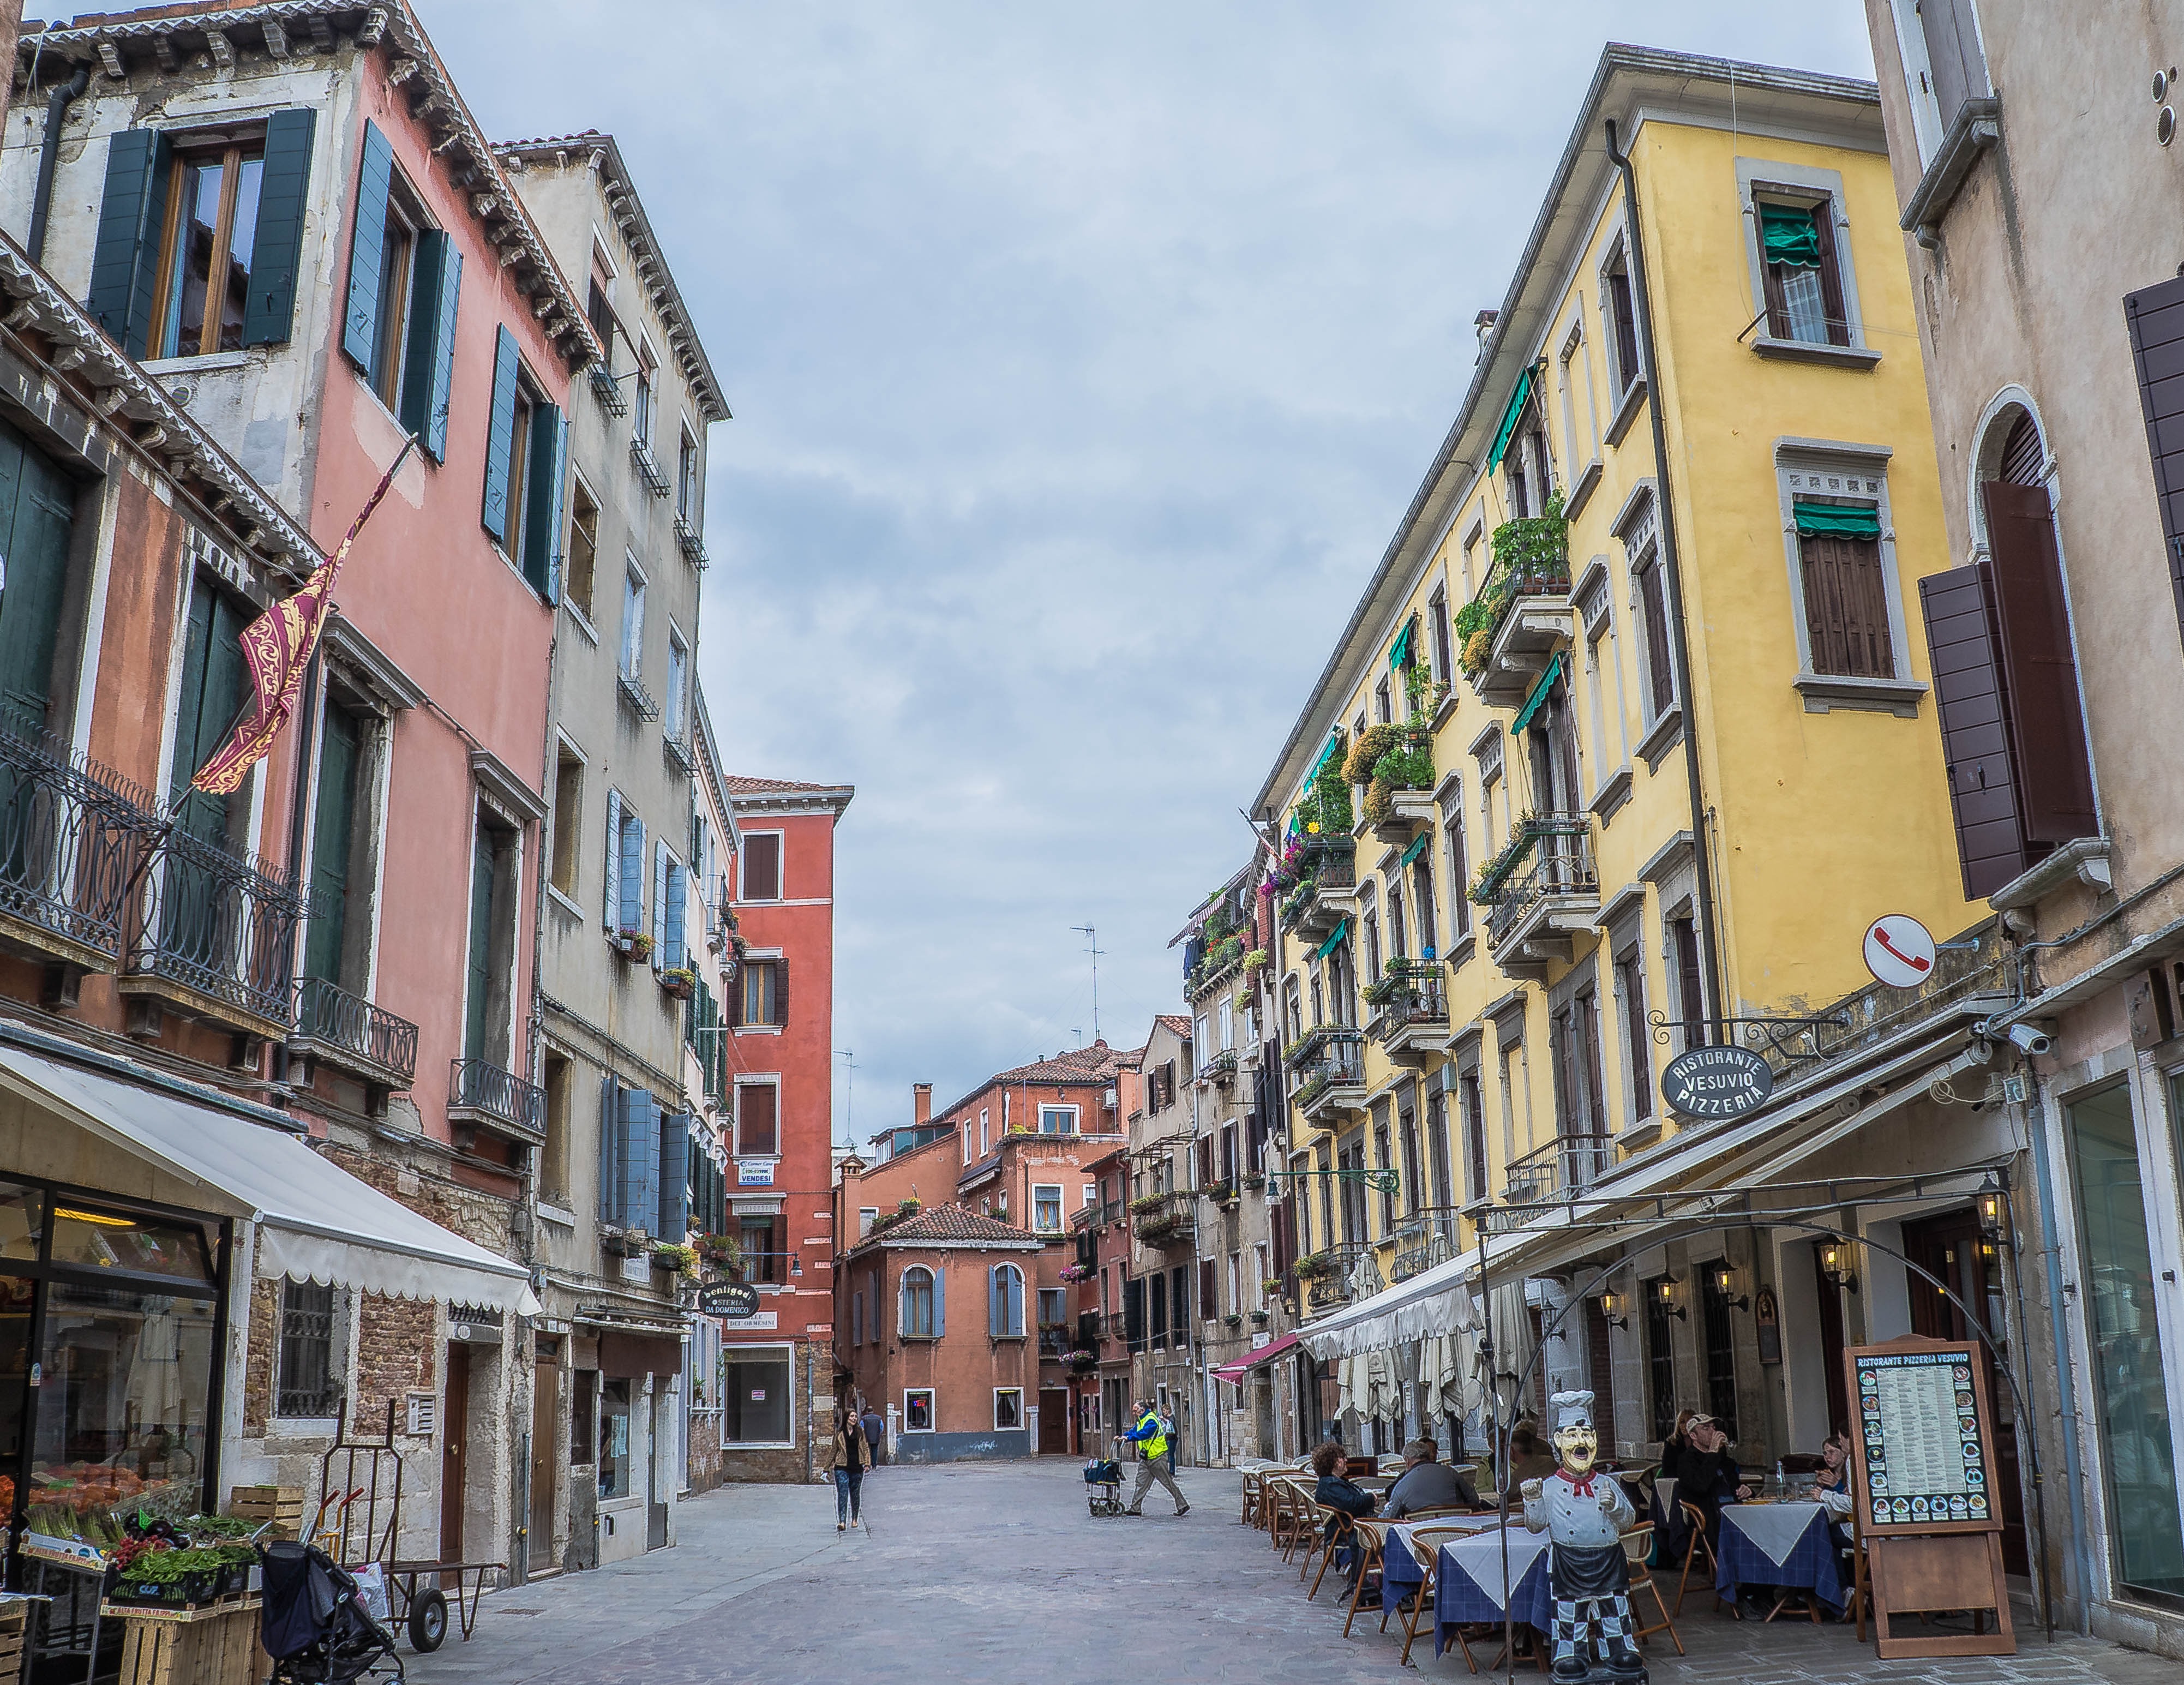
architecture, road, street, town, alley, city, cityscape, downtown, travel, europe, italy, facade, venice, historic, waterway, buildings, infrastructure, culture, neighbourhood, urban area, residential area, human settlement, venetia